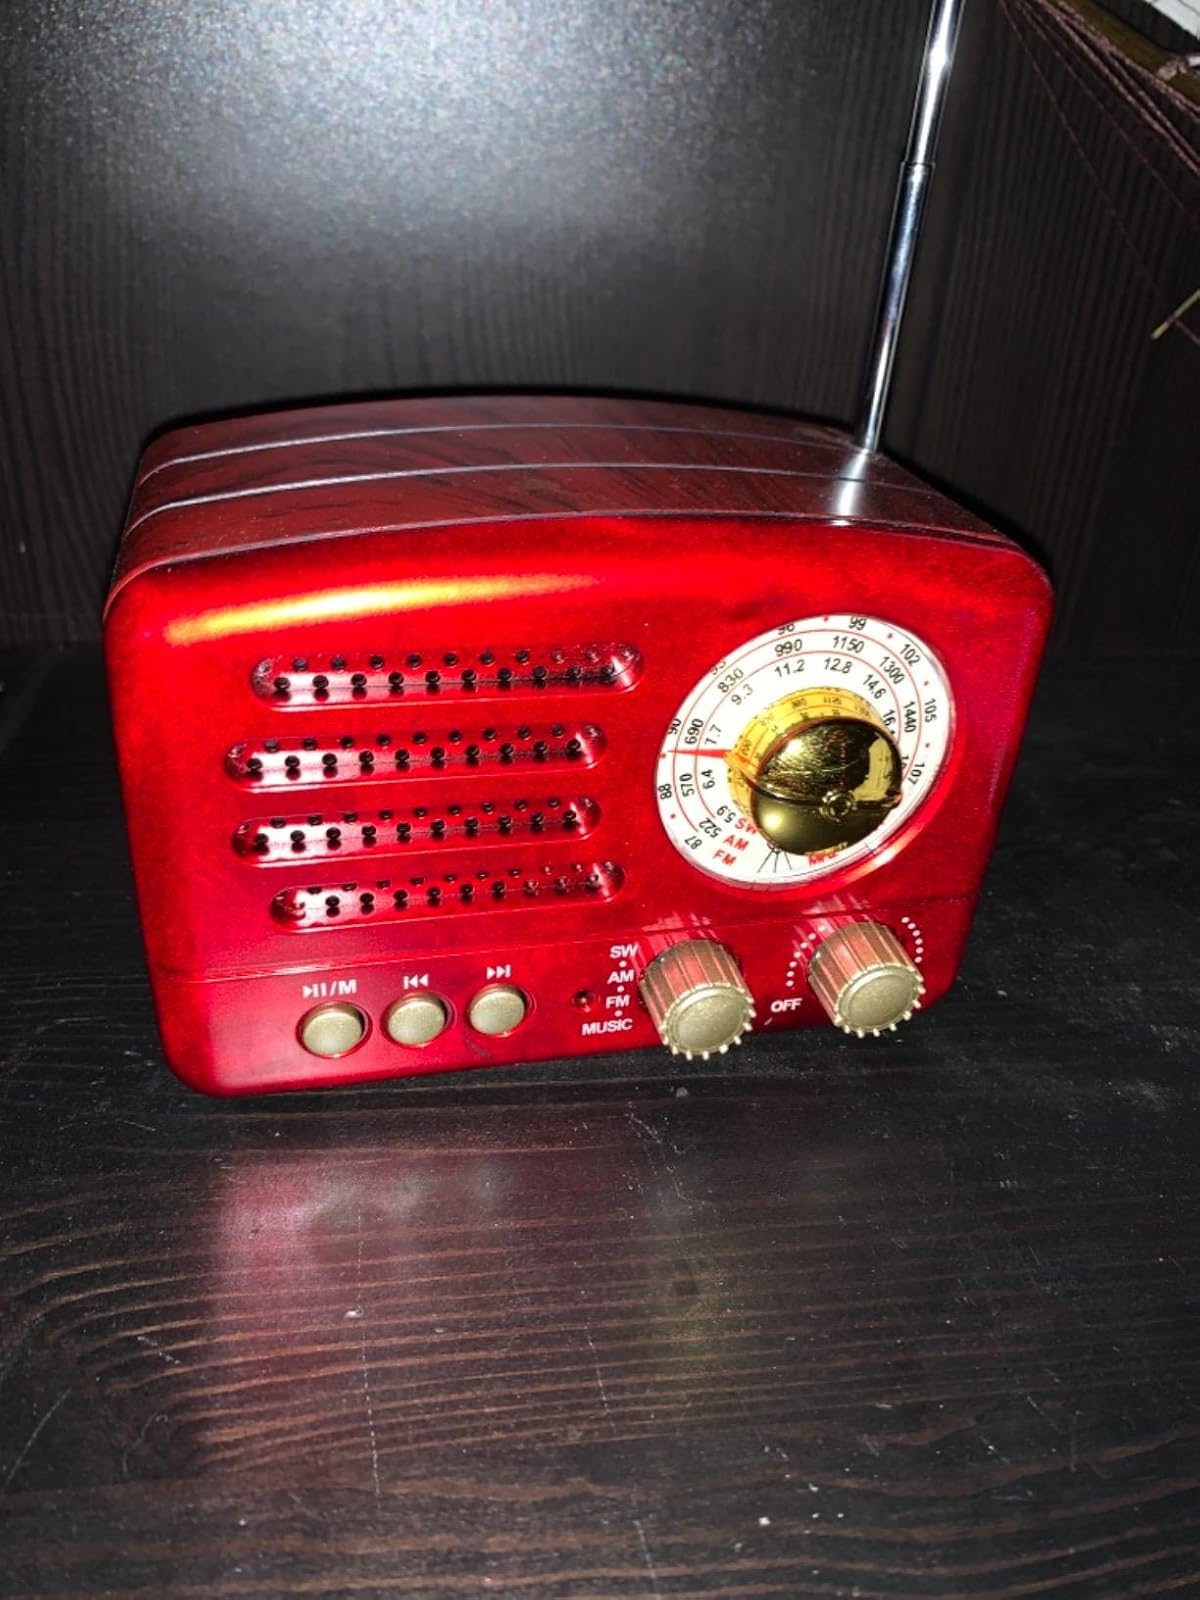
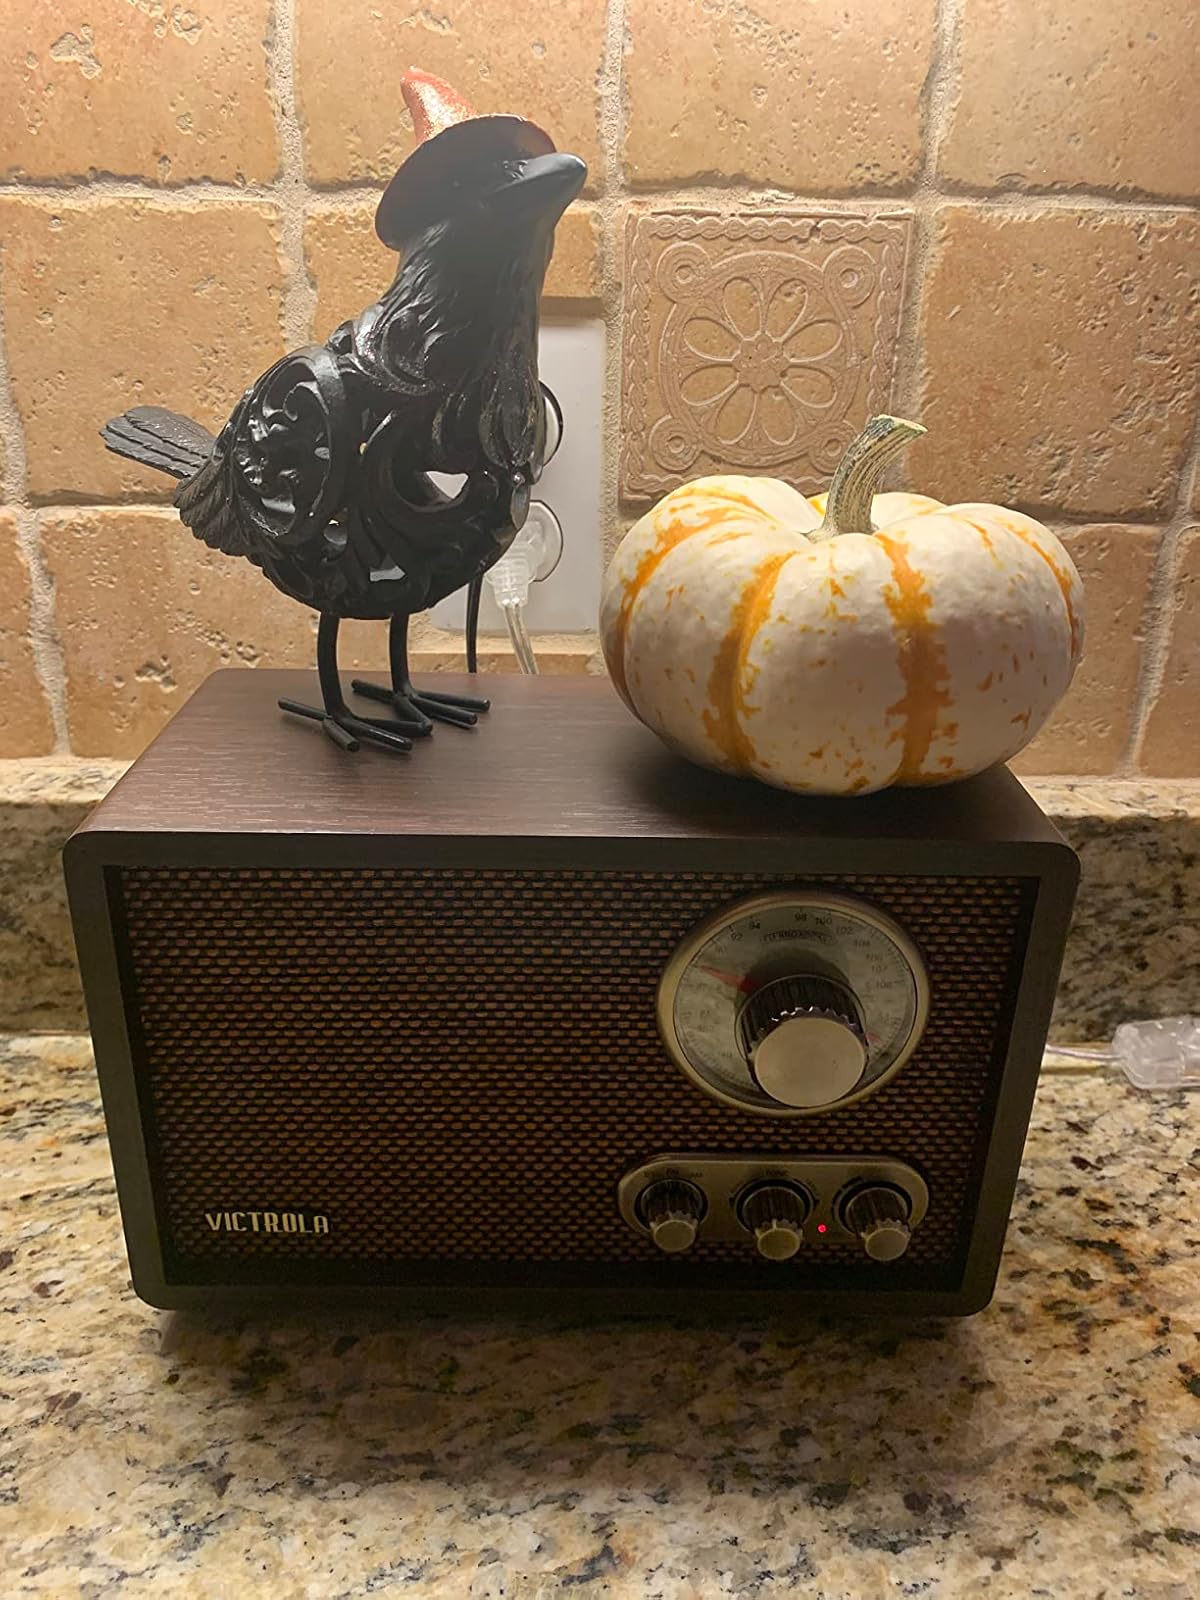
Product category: radio
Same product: no